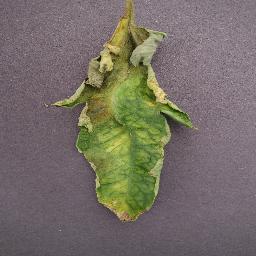
Label: Tomato___Late_blight